Faringdon

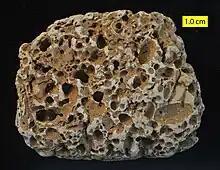
Numerous borings in a Cretaceous cobble from Faringdon. These are examples of fossil bioerosion.

The Church of England parish church of All Saints may date from the 12th century, and the clerestory and possibly the west end of the nave survive from this period. A Norman doorway survives, although not in its original position, in the baptistery. The chancel and north transept are 13th century and the west chapel is 14th century. The north chapel is a late medieval Perpendicular Gothic addition with 15th-century windows.